Ole Andreas Bachke

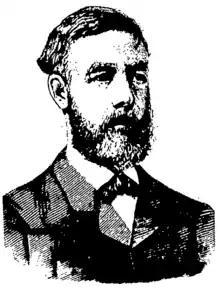
Ole Andreas Bachke.

Ole Andreas Bachke (6 May 1830 – 3 January 1890) was the Norwegian jurist and Government Minister.